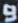
Number: 9